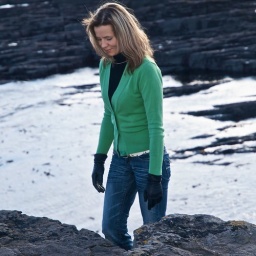
A beautiful Polish girl enjoys walking by the sea.